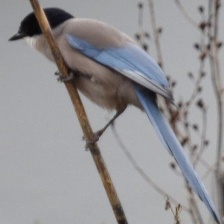
Species: IBERIAN MAGPIE
Scientific name: CYANOPICA COOKI
ImageNet parent category: magpie